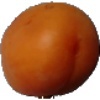
Label: Apricot 1